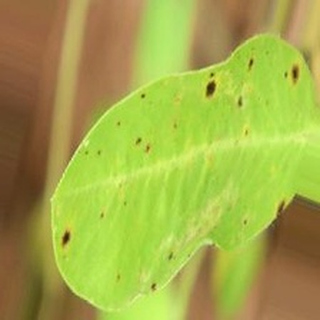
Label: groundnut_early_leaf_spot